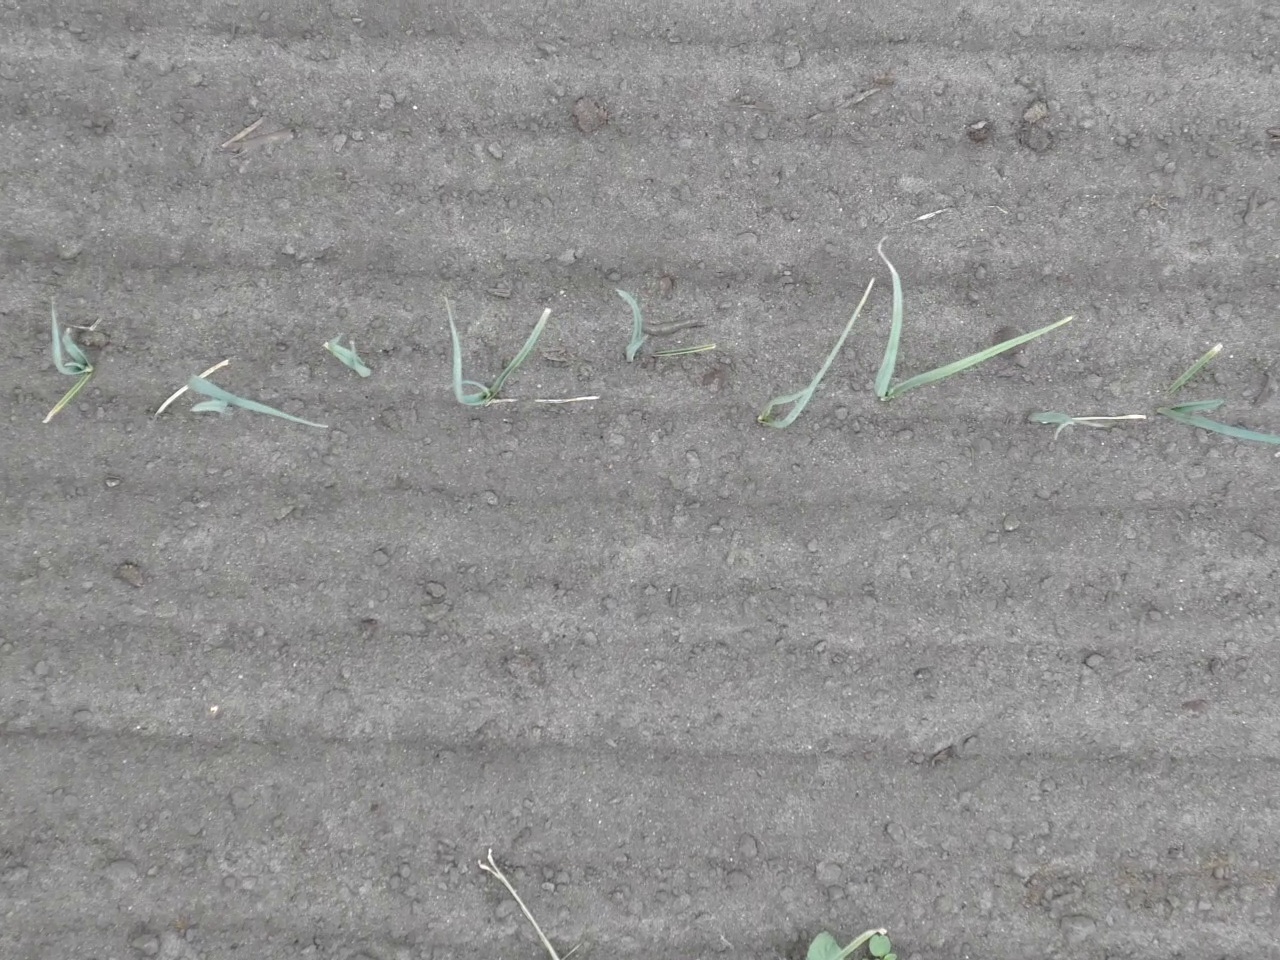
Crop: leek
Objects: leek, leek, leek, leek, leek, leek, leek, leek, leek, stem_leek, stem_leek, stem_leek, stem_leek, stem_leek, stem_leek, stem_leek, stem_leek, stem_leek